William Hearn (umpire)

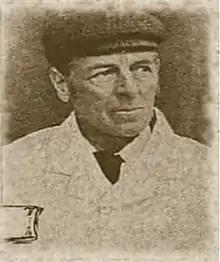
Hearn in 1901

William Hearn (30 November 1849 – 30 January 1904) was an English first-class cricketer and Test umpire. Born in Hertfordshire in 1849, he played 41 games for the Marylebone Cricket Club (MCC) between 1878 and 1891 as a right-handed batsman, scoring 806 runs with a best of 91. He umpired four Ashes Tests between 1893 and 1902.